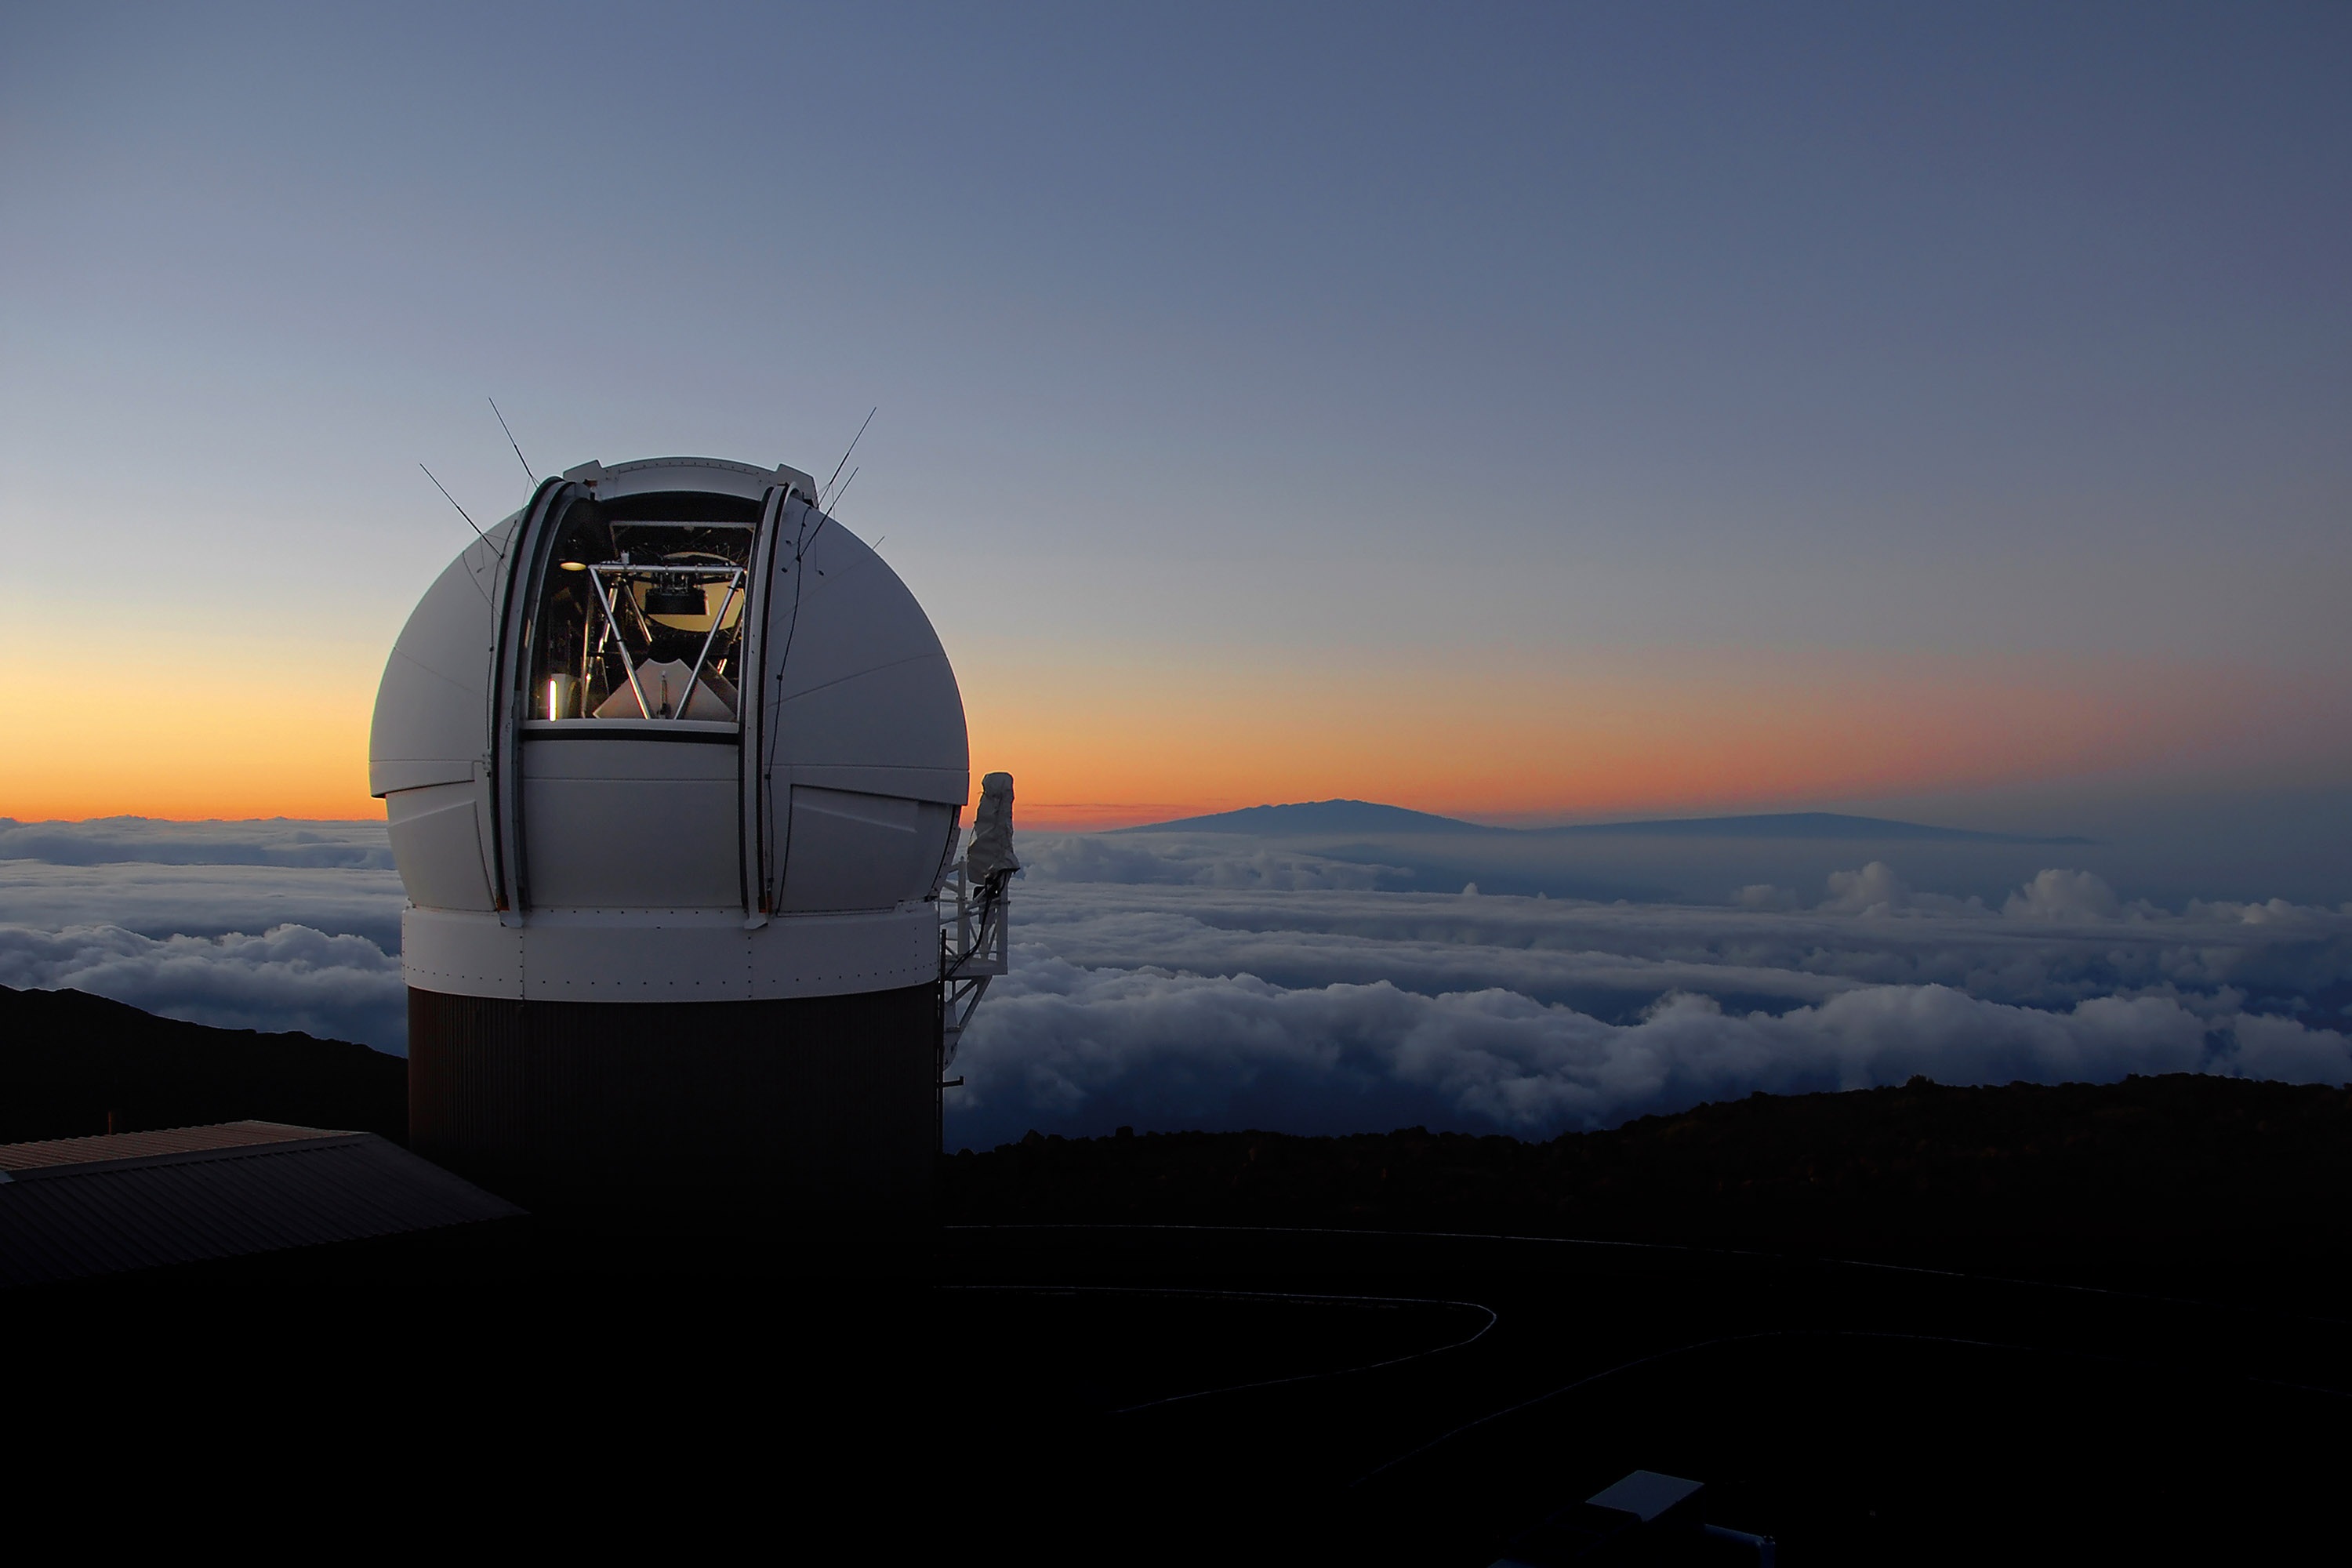
landscape, horizon, mountain, light, cloud, sky, sun, sunrise, sunset, sunlight, morning, cosmos, dawn, atmosphere, dusk, evening, reflection, vehicle, scenic, flight, space, darkness, nasa, observatory, science, astronomy, screenshot, cameras, atmospheric phenomenon, atmosphere of earth, computer wallpaper, pan starrs, panoramic telescope, rapid response system, photometry